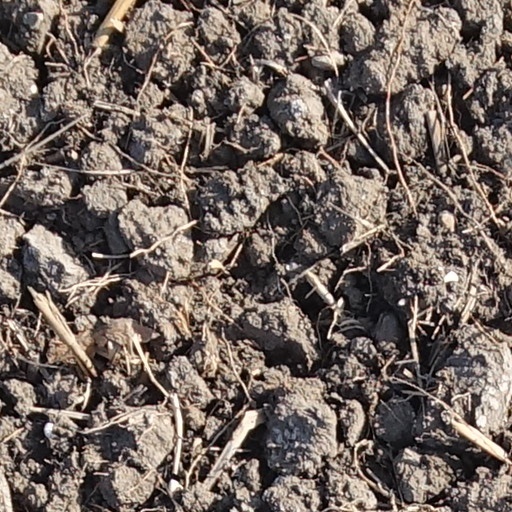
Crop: wheat